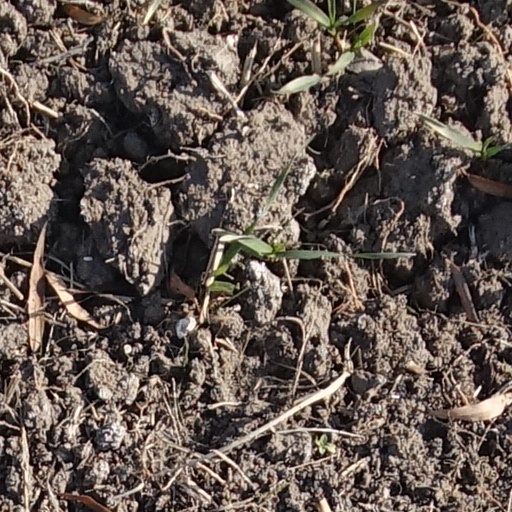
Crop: wheat